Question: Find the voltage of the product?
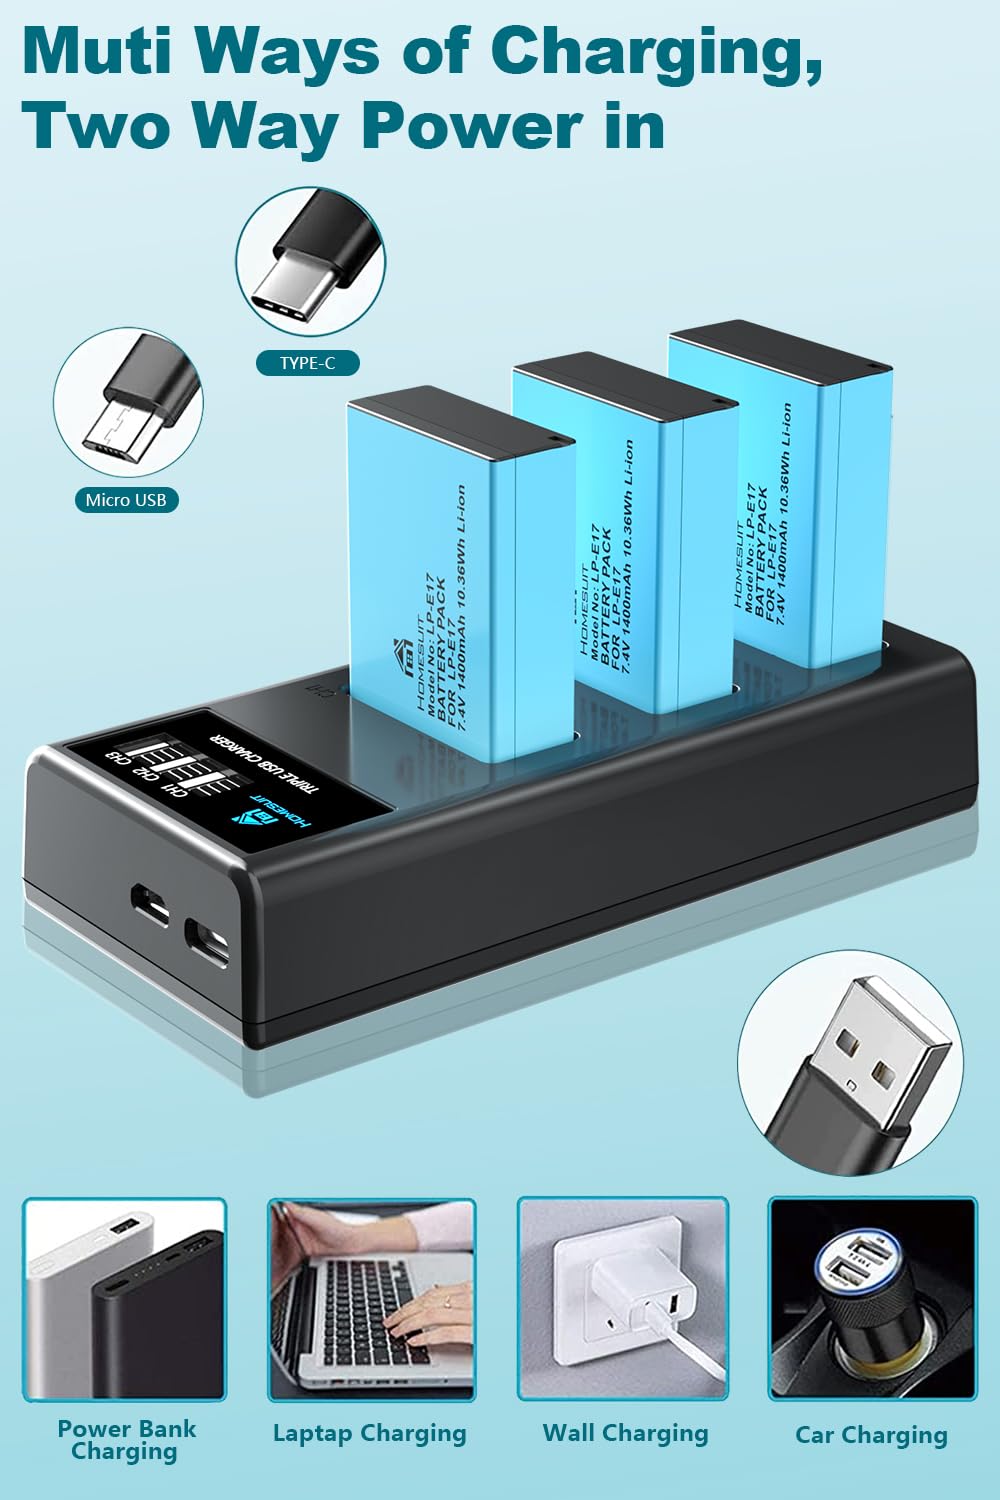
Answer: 7.4 volt